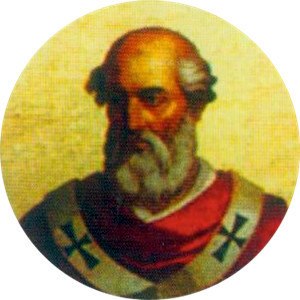
Paverækken / 1. årtusinde / 9. århundrede
Dette er en liste over paver, den romersk-katolske kirkes overhoved. Paverækken strækker sig tilbage til apostlen Peter.